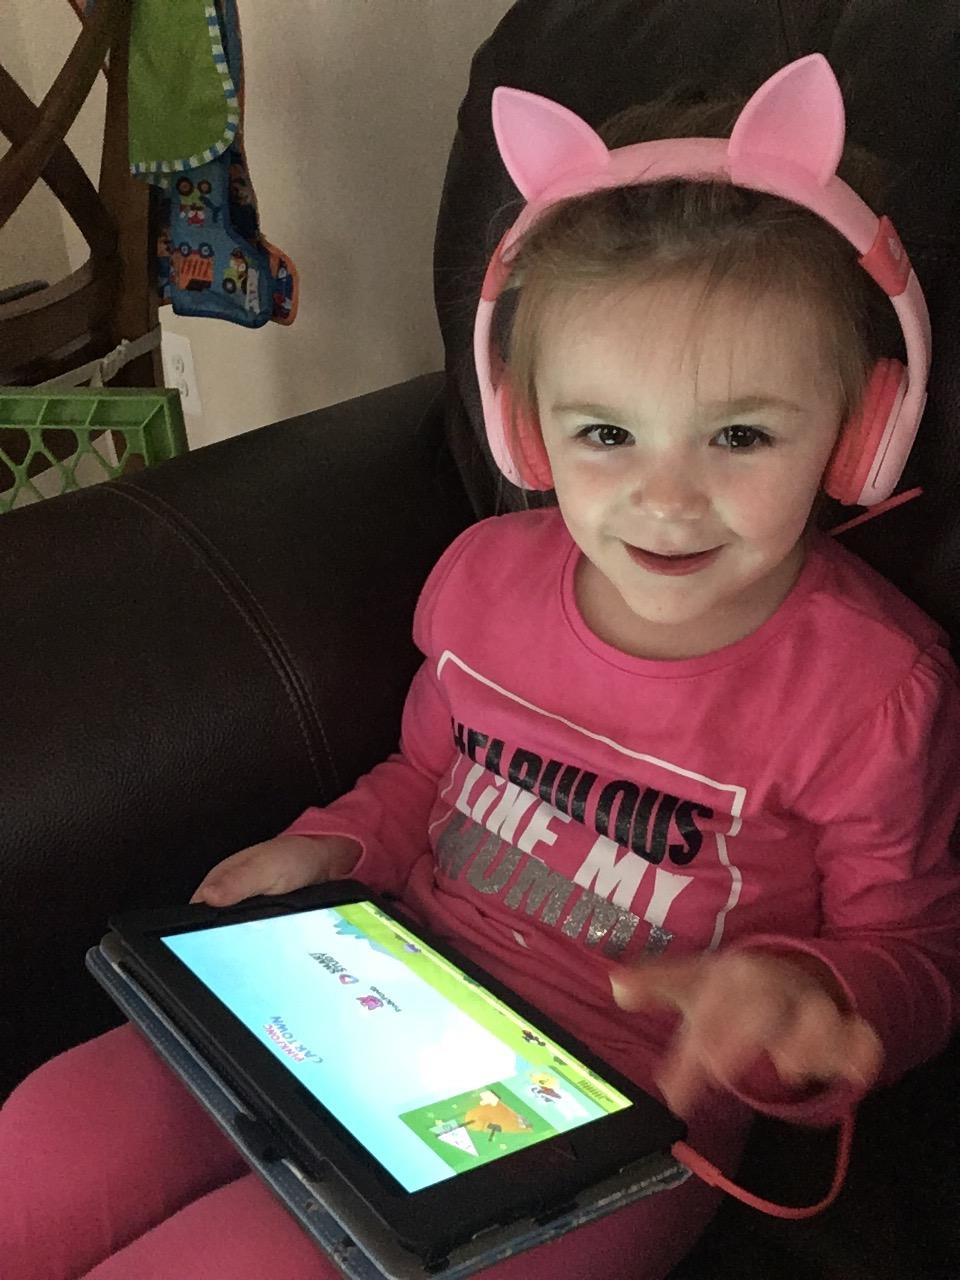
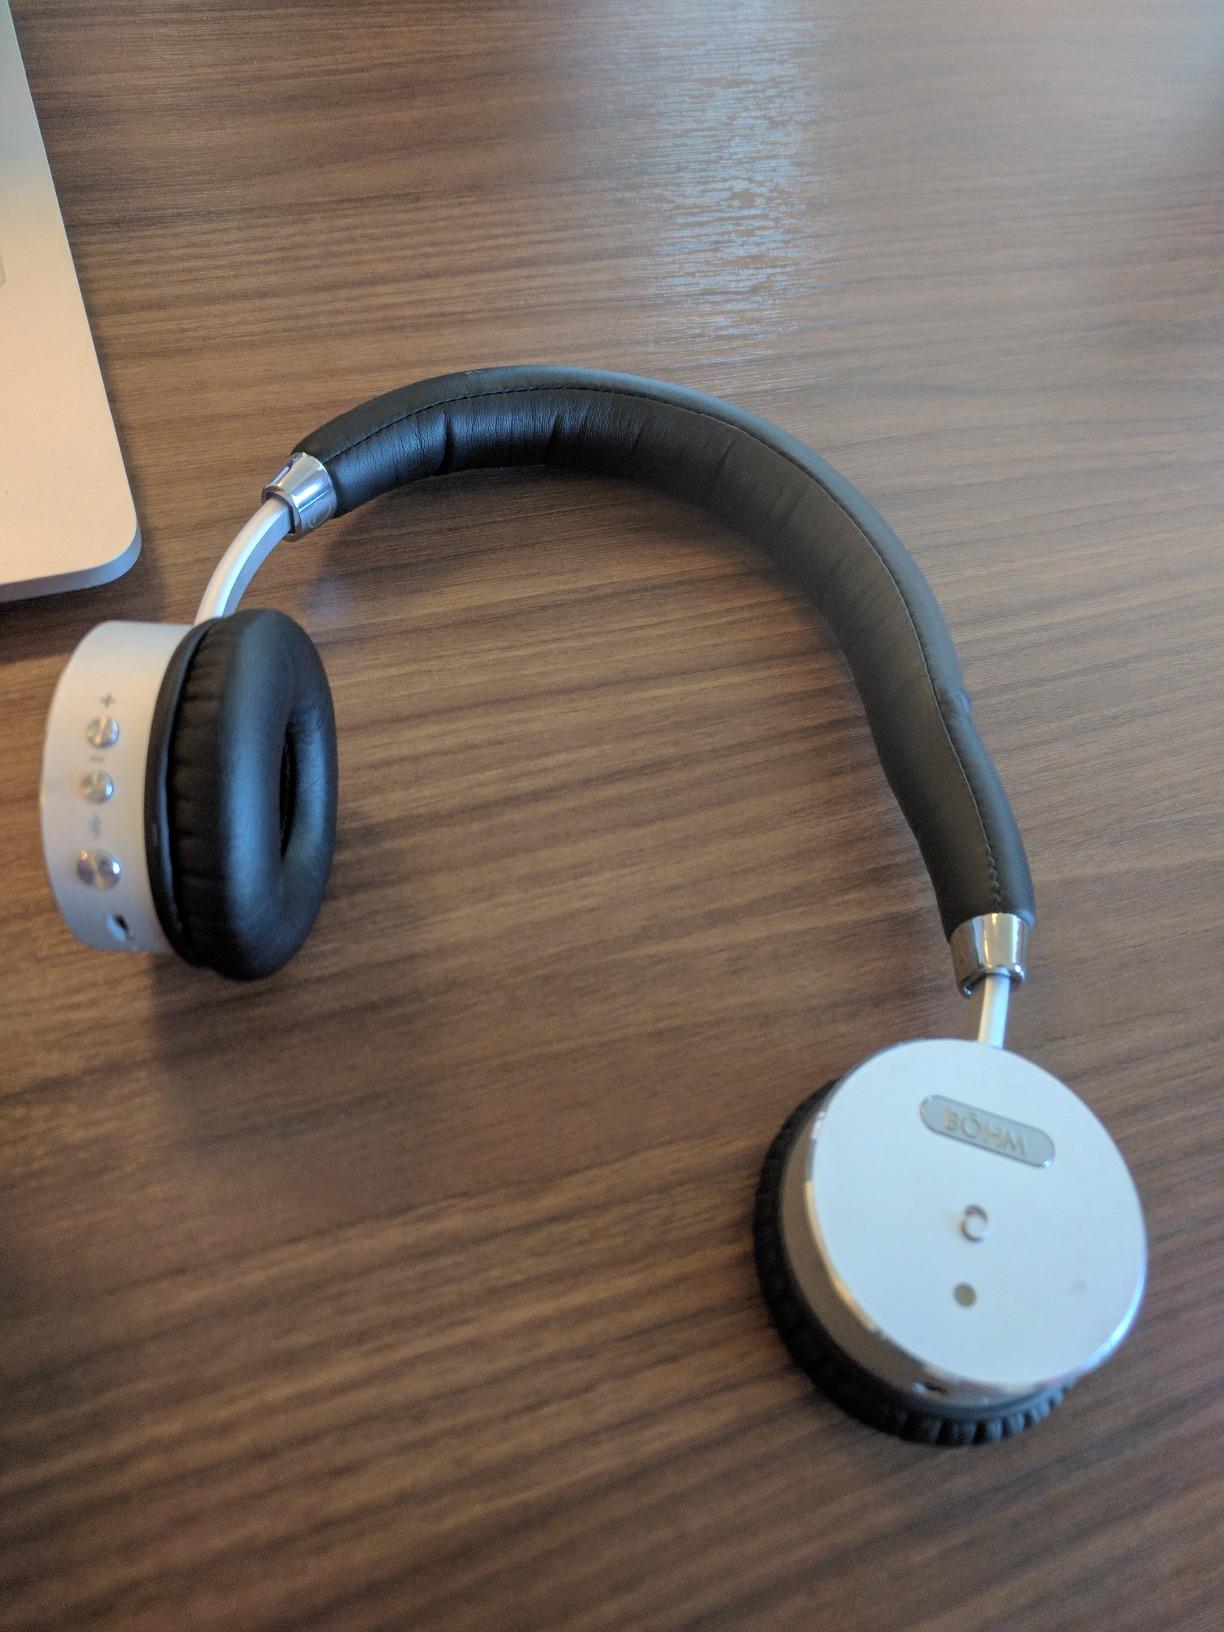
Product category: headphones
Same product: no